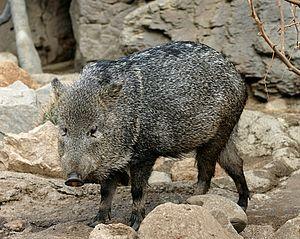
La province de San Juan est une province de l'Argentine située à l'ouest du pays. Elle est limitée au nord par la province de La Rioja, au sud-est par la province de San Luis, au sud par la province de Mendoza et à l'ouest par la cordillère des Andes, qui la sépare du Chili.
La province de Córdoba est une province de l'Argentine. Située dans le centre-nord du pays, elle est parfois appelée le « Cœur de l'Argentine ». Sa capitale est Córdoba, la deuxième plus grande ville du pays. La province a une superficie de 165 321 km² et une population de 3 567 654 habitants en 2015, ce qui en fait la deuxième province la plus peuplée du pays, après celle de Buenos Aires.
La province de Salta est une province de l'Argentine, située à l'extrême nord-ouest du pays. Elle est limitée au nord par la province de Jujuy et par la Bolivie, à l'est par le Paraguay, Formosa et la province du Chaco, au sud par les provinces de Santiago del Estero, de Tucumán et de Catamarca, enfin à l'ouest par le Chili.